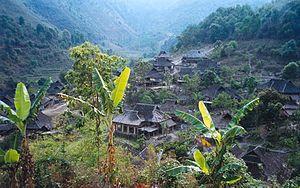
Les Blang, parfois écrit Bulang ou Bulong, sont l'un des 56 groupes ethniques officiellement reconnus par la République populaire de Chine. Un peu plus de
La préfecture autonome dai de Xishuangbanna, ou Sibsongbanna ou encore Sipsong Panna, abrégé en Banna est une subdivision administrative du Sud de la province du Yunnan en Chine. Son chef-lieu est la ville de Jinghong.